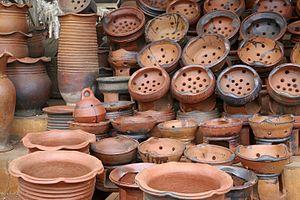
Vente de poterie à Sè (commune de Houéyogbé, Mono, Bénin).
La culture du Bénin, pays enclavé d'Afrique de l'Ouest, désigne d'abord les pratiques culturelles observables de ses 11 millions d'habitants.
Sè est une localité et un arrondissement du sud-ouest du Bénin situé à environ 90 km de Cotonou, au bord de la route nationale reliant Comè à Lokossa. Il fait partie de la commune de Houéyogbé et du département du Mono.